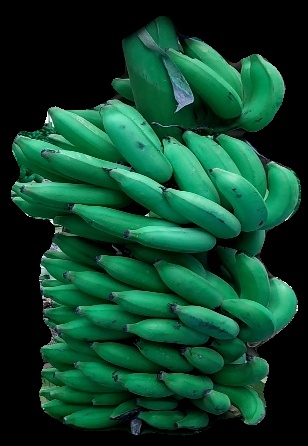
Variety: elakki-bale
Grade: grade1